2008 Sugar Bowl

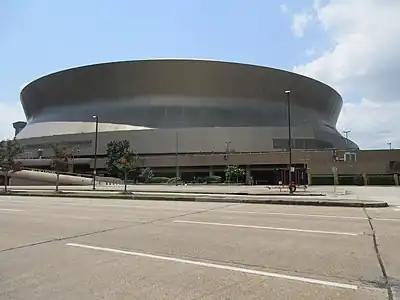
The Louisiana Superdome in New Orleans, Louisiana, hosted the Sugar Bowl.

The 2008 Allstate Sugar Bowl was an American college football bowl game. It was part of the Bowl Championship Series (BCS) for the 2007 NCAA Division I FBS football season, and was the 74th Sugar Bowl. It was played on January 1, 2008, in the Louisiana Superdome in New Orleans.